The Love Game (film)

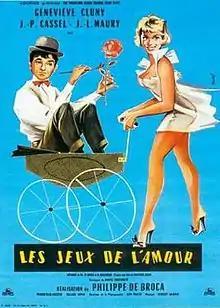
Film poster

The Love Game is a 1960 French comedy film directed by Philippe de Broca. It was entered into the 10th Berlin International Film Festival where it won the Silver Bear Extraordinary Jury Prize.